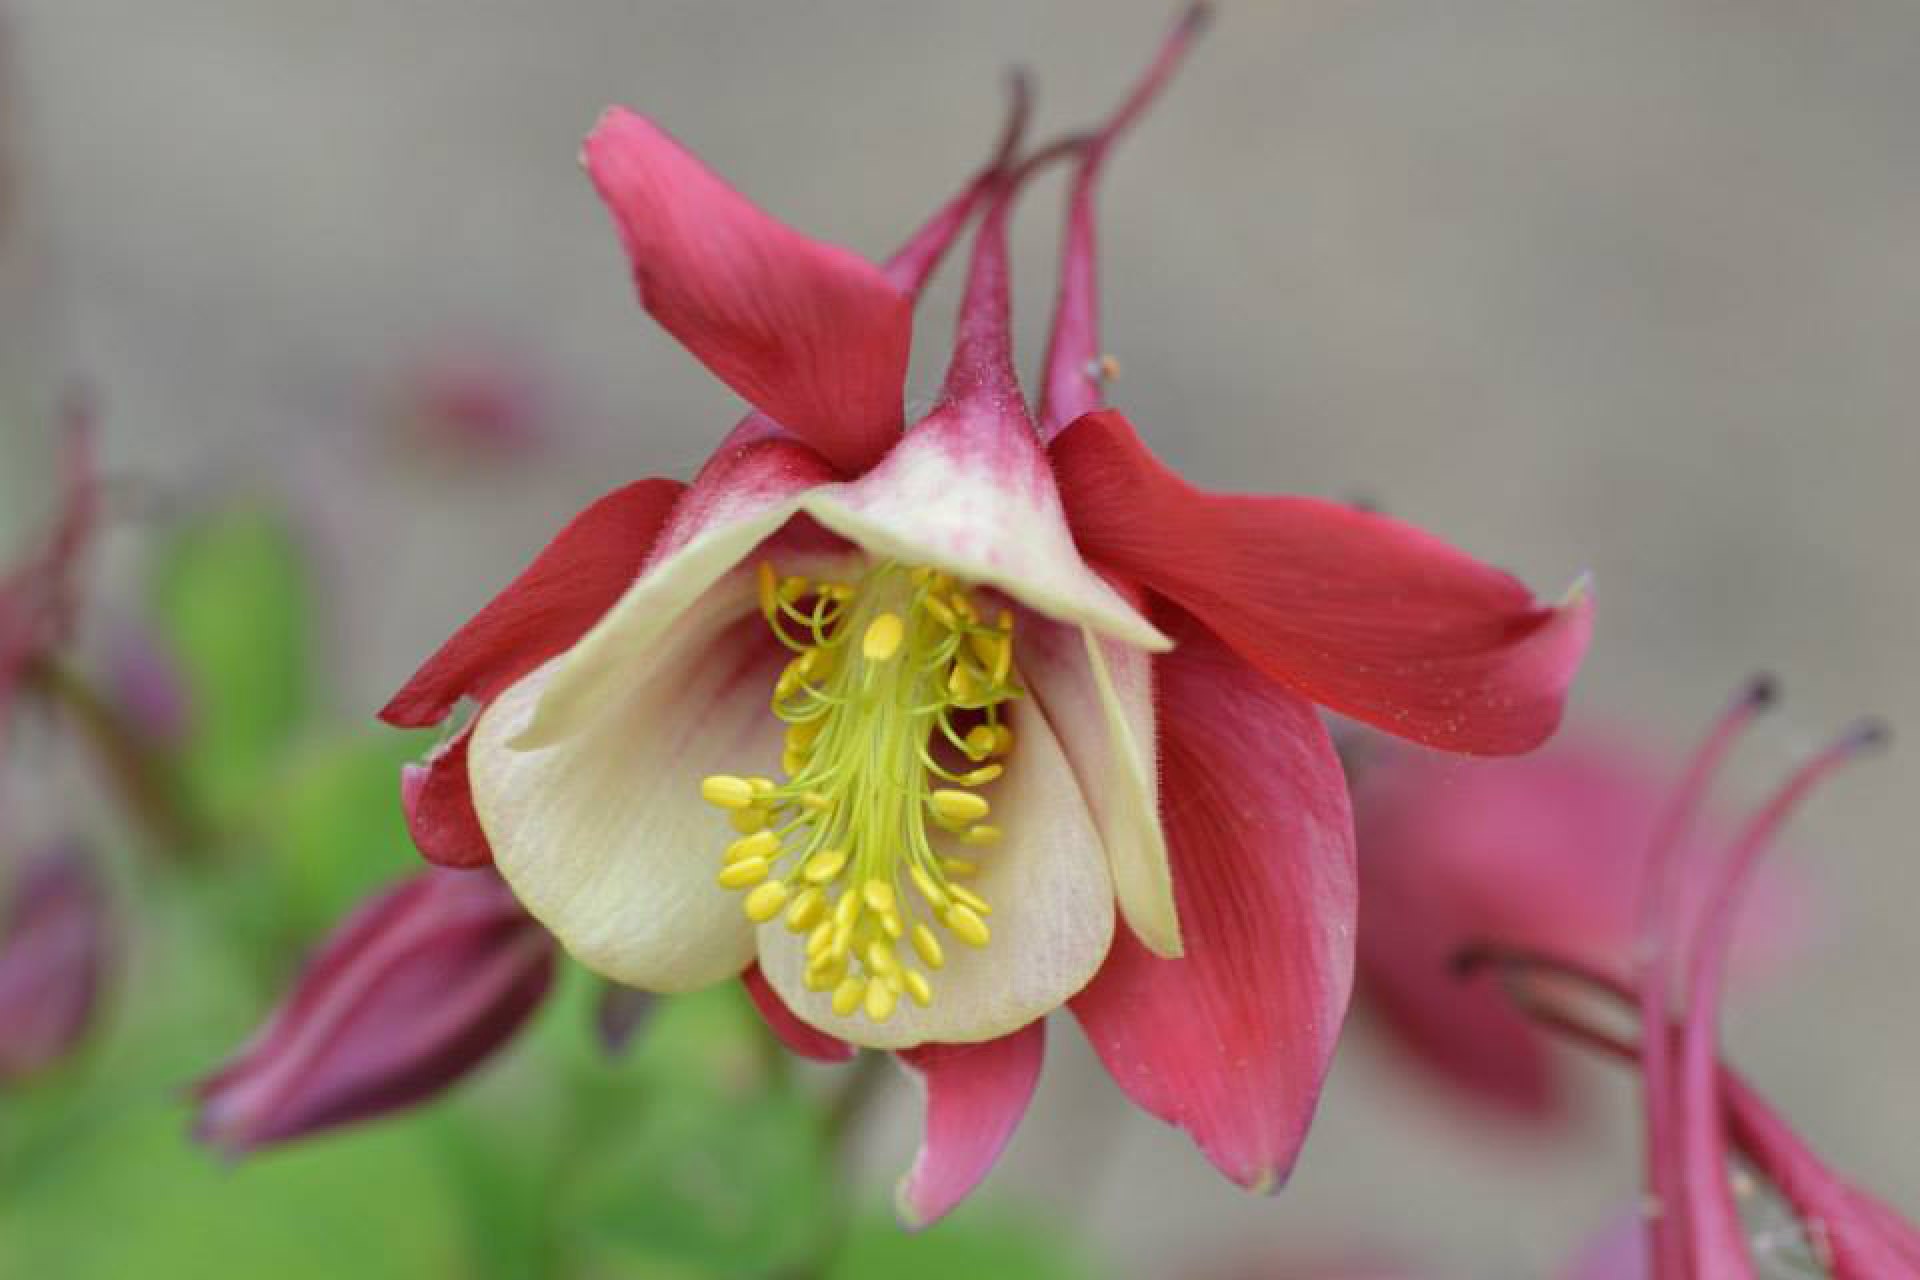
blossom, plant, flower, petal, botany, garden, pink, flora, close up, columbine, macro photography, flowering plant, land plant